Piet de Ruiter

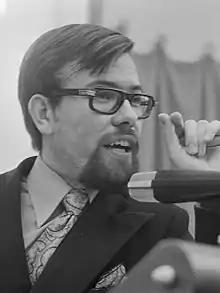
Piet de Ruiter (1971)

Piet Arie de Ruiter (23 April 1939 – 15 August 2014) was a Dutch politician. He served as a member of the House of Representatives of the Netherlands between 1971 and 1976 for the Labour Party. He also served on the Public Body Rijnmond.